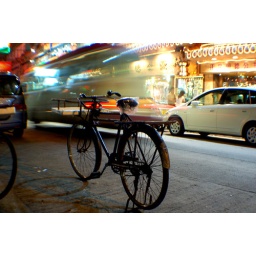
Late night near the Temple Street night market in Kowloon. I liked the bus flying by in the background.